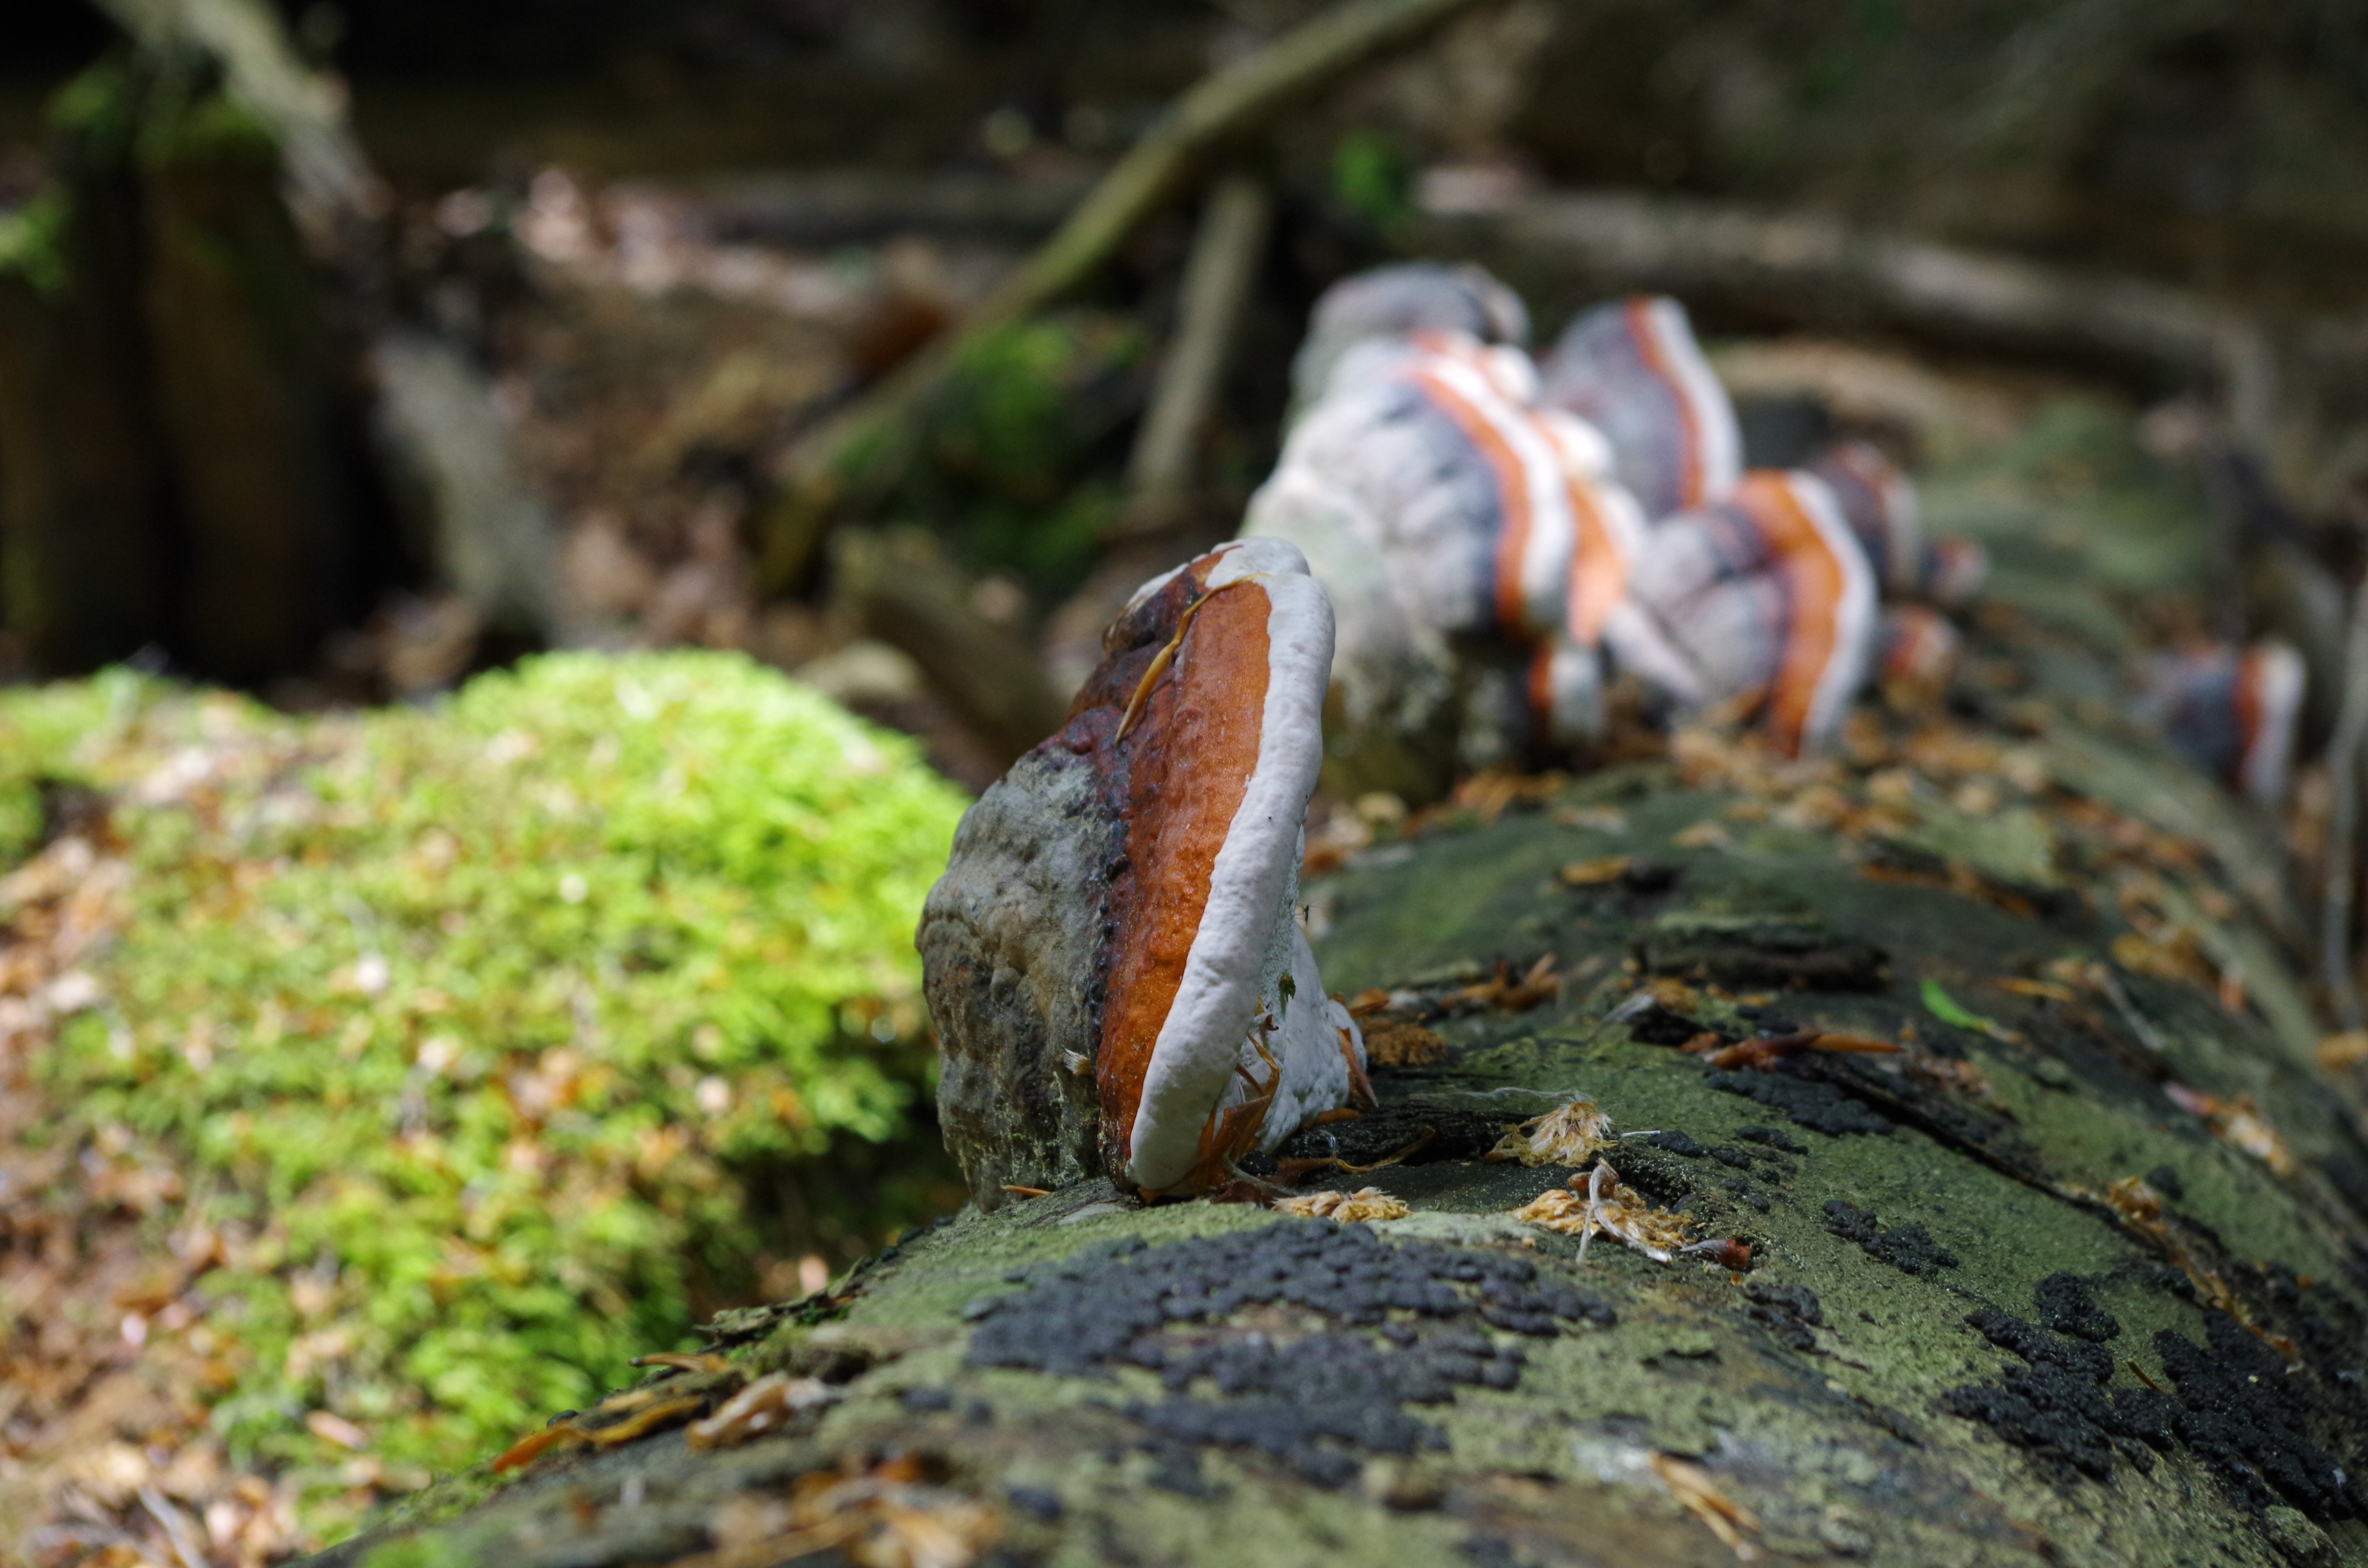
nature, forest, leaf, wildlife, food, green, seafood, mushroom, fauna, invertebrate, tree fungus, macro photography